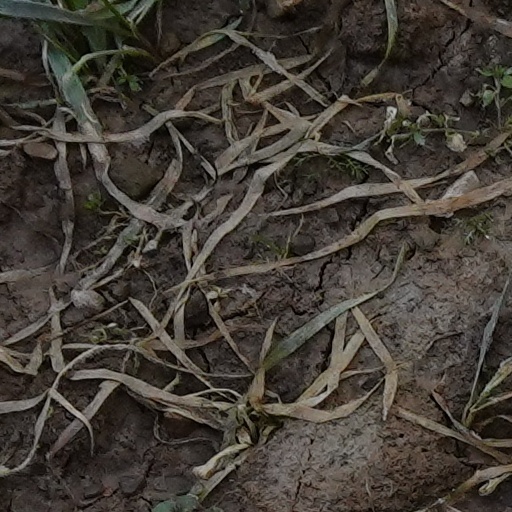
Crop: wheat